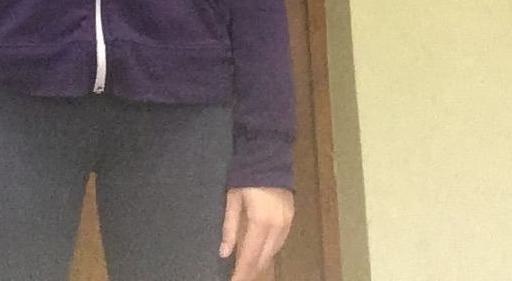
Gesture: no_gesture